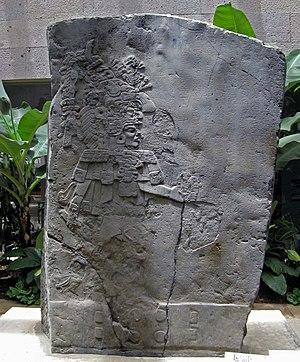
L’art olmèque se manifeste par une sculpture et de la ciselure. Il ne sera dépassé par aucune autre civilisation précolombienne selon certains. Cette «maîtrise» selon certains est visible aussi bien dans l’art colossal que dans l’art miniature.
La Stèle de La Mojarra est un monument précolombien mésoaméricain de l'époque préclassique tardif, daté du deuxième siècle après J.C., vers 156 EC, et de culture épi-olmèque. Son nom lui vient du lieu de sa découverte près du village de La Mojarra, dans l'État de Veracruz au Mexique, non loin du site archéologique de Tres Zapotes.